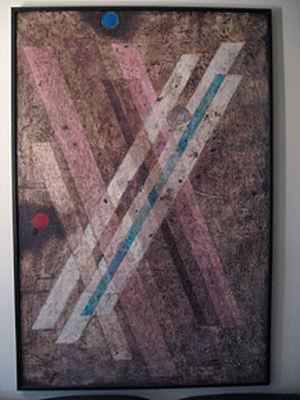
Nat Mayer Shapiro est un plasticien américain, principalement connu pour ses peintures sur toile et sur papier, qui incorporent des éléments graphiques fantaisistes et structurels parmi des zones de pure abstraction. Il a été beaucoup inspiré par ses voyages et par la culture juive.